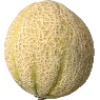
Label: cantaloupe